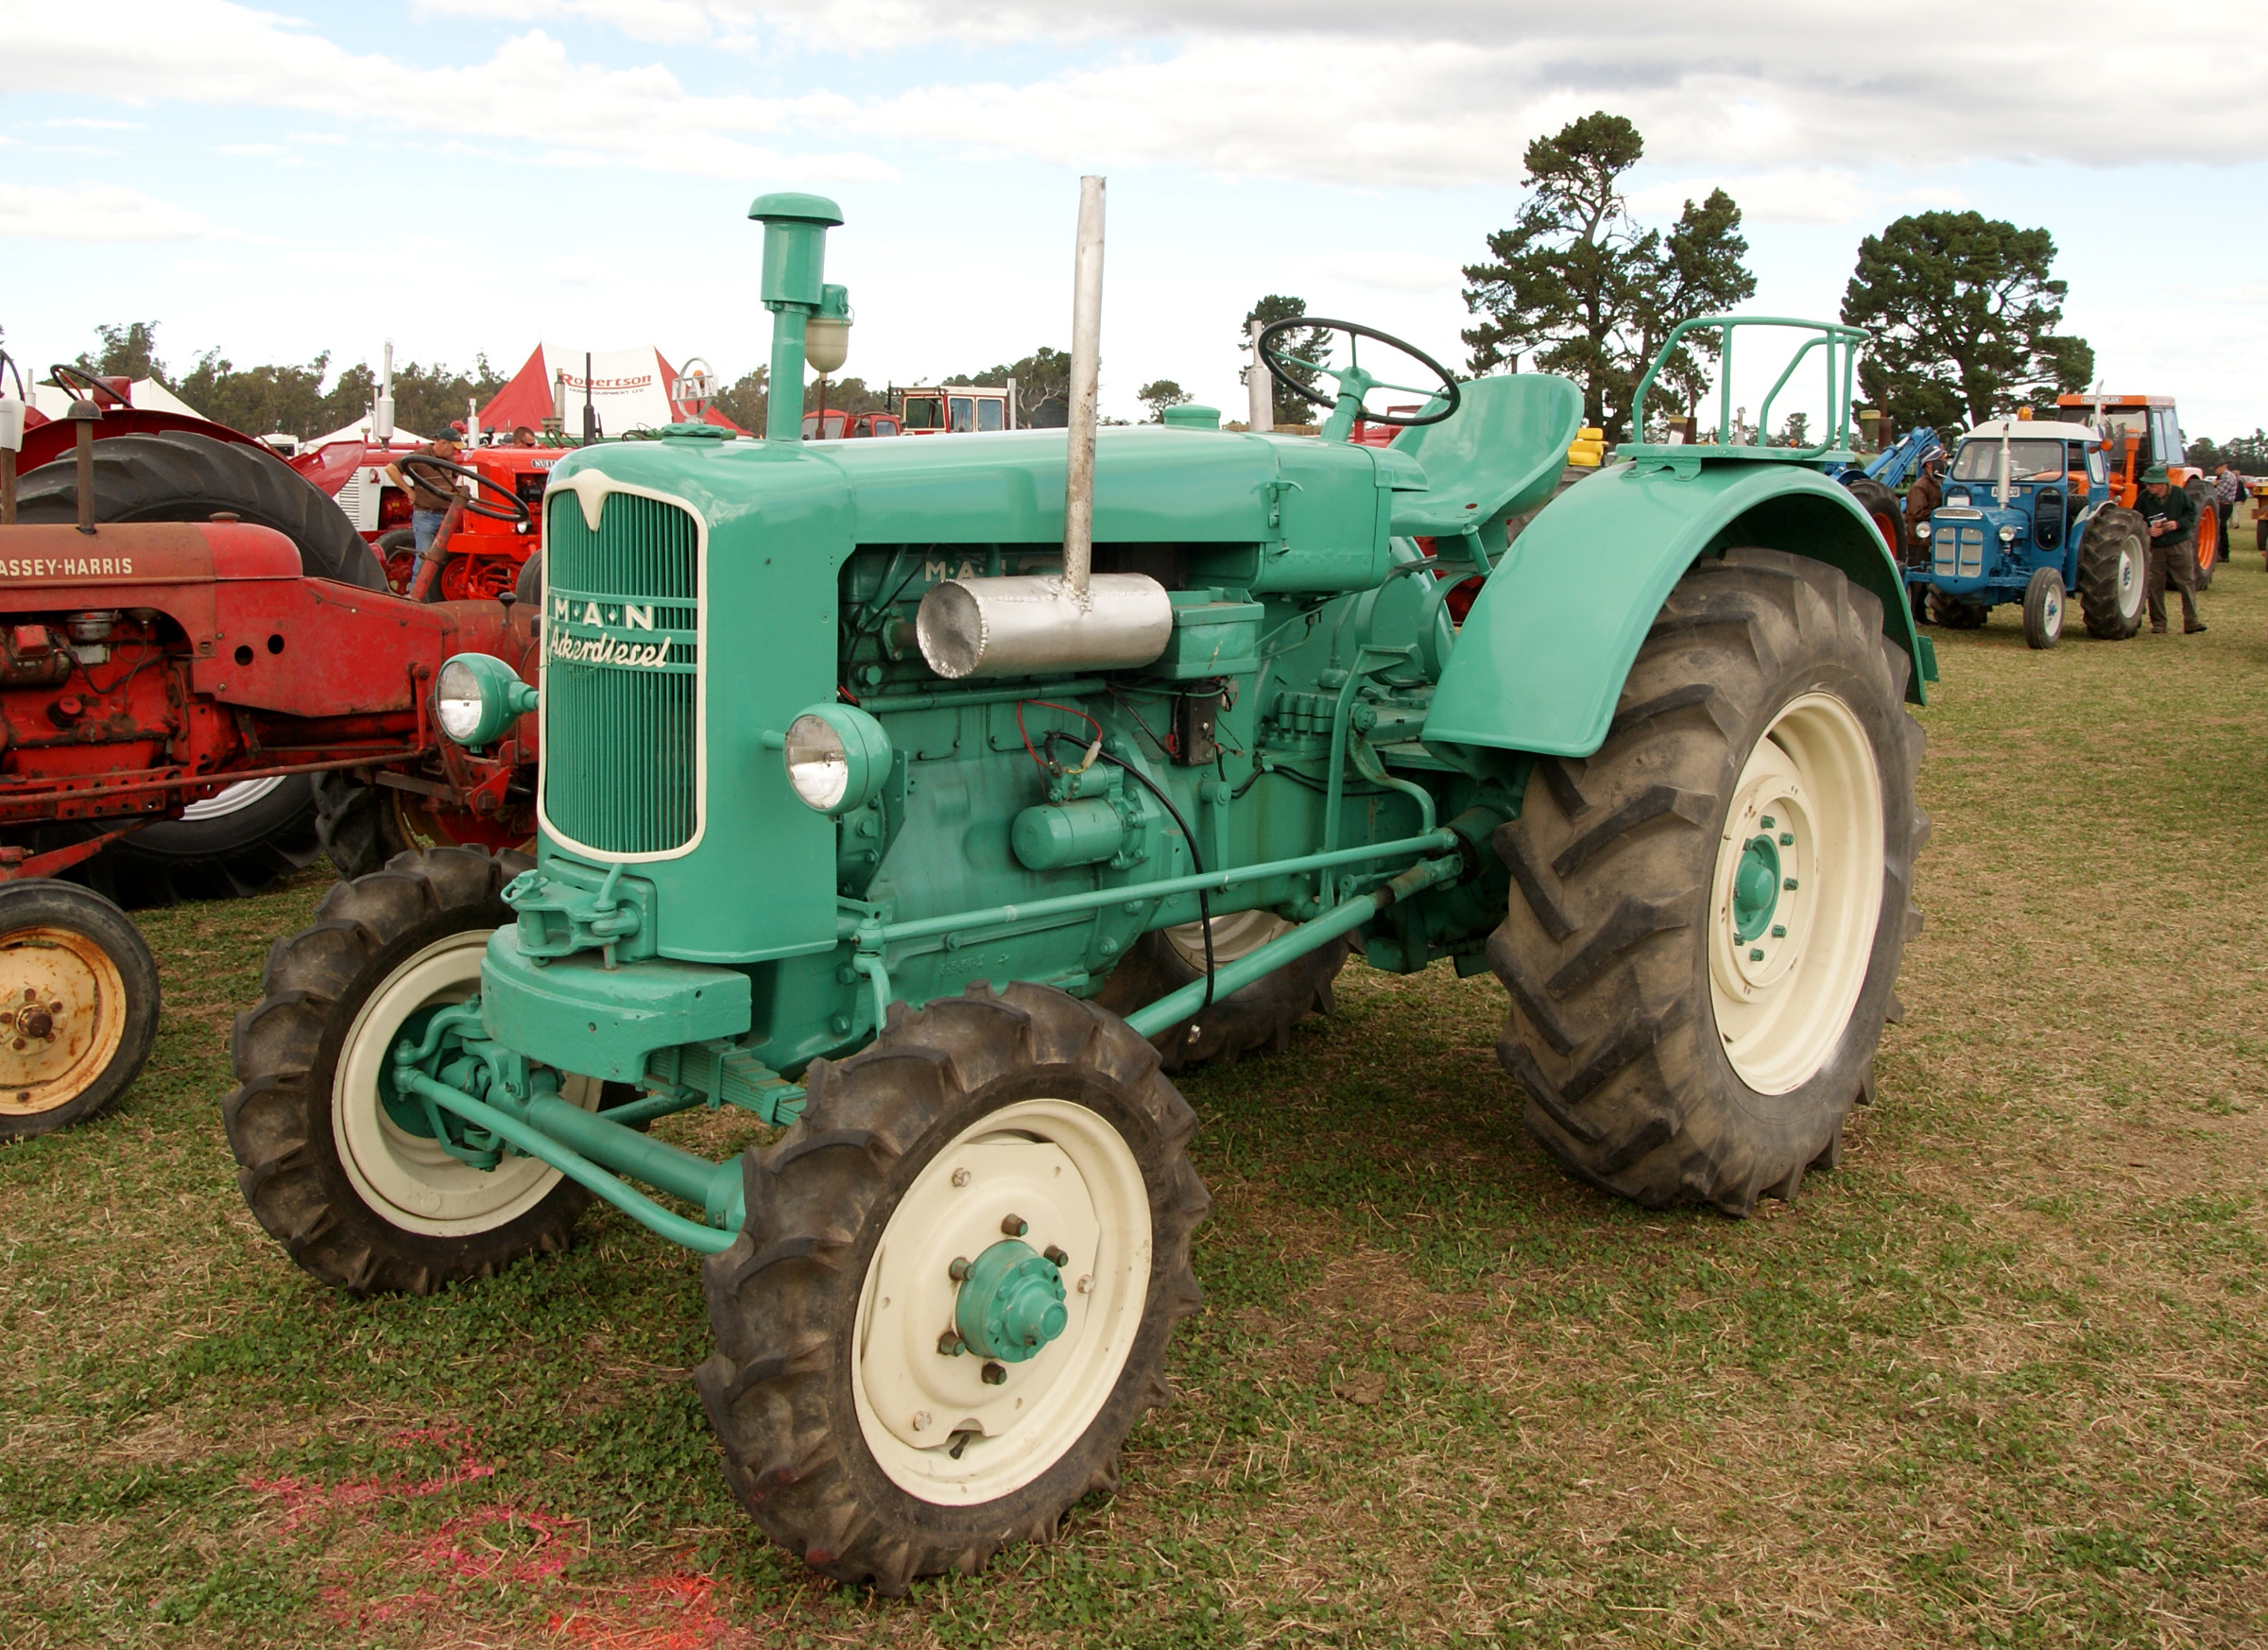
tractor, field, wheel, farming, vehicle, publicdomain, ploughing, tractorsdiggers, plowing, tractors, farmequimentman, as42a, agricultural machinery, land vehicle